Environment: real
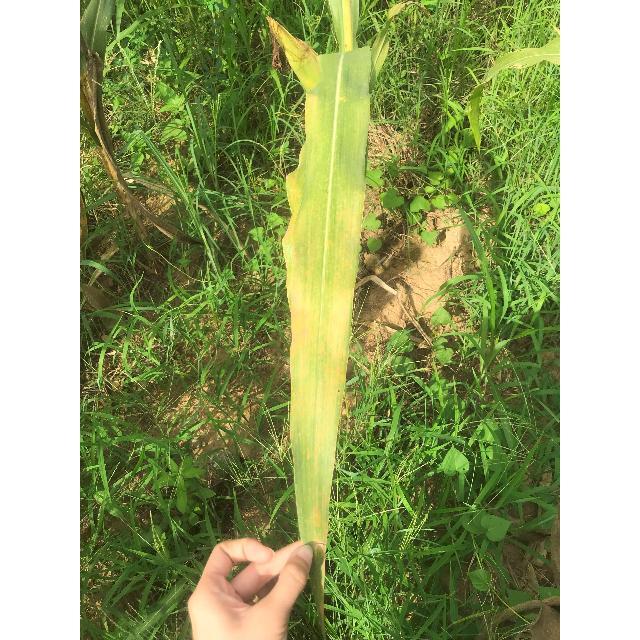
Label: potassium_deficiency